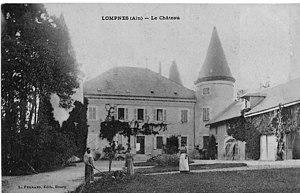
Le château d'Angeville ou château de Lompnes est un ancien château fort, du XIIᵉ siècle, reconstruit au XVIᵉ siècle, qui se dresse sur la commune d'Hauteville-Lompnes dans le département de l'Ain en région Auvergne-Rhône-Alpes. Au XXIᵉ siècle, propriété de la Croix-Rouge française, il abrite un centre de rééducation fonctionnelle.
Hauteville-Lompnes est une ancienne commune française de l'Ain. Le 1ᵉʳ janvier 2019, elle devient commune déléguée et chef-lieu de Plateau d'Hauteville.